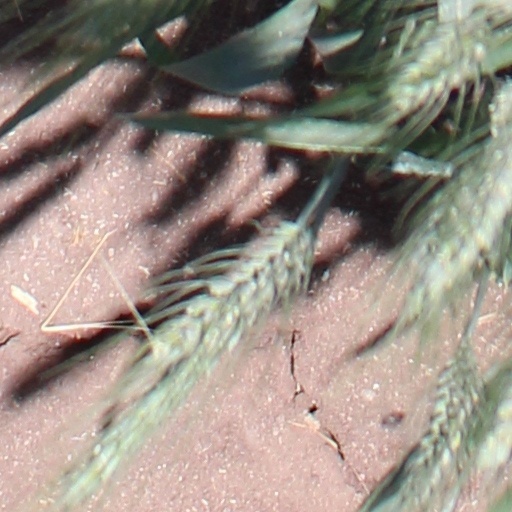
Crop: wheat